I Will Survive

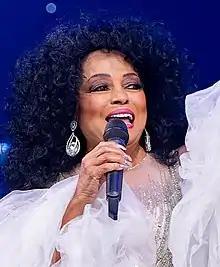
Diana Ross, 2022

American singer Diana Ross released a cover of "I Will Survive" in 1996. It was released on April 14, by Motown as the fourth and final single from her twenty-first album, "Take Me Higher" (1995). The song is produced by Narada Michael Walden and peaked at number 14 in the United Kingdom. It also reached number three in Iceland and number 16 in Scotland. In the United States, it peaked at number 37 on the "Billboard" Hot Dance Club Play chart.